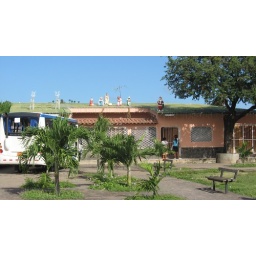
A house in Granada, with a plastic nativity and some reindeer proudly on the roof.